Leiden University Library

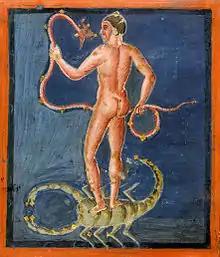
A page of the Leiden Aratea manuscript illustrates the constellations Ophiuchus, Serpens and Scorpius. Around 816.

The special collections and archives of Leiden University (see below) are accessible through the library's Catalogue and Digital Collections environment.